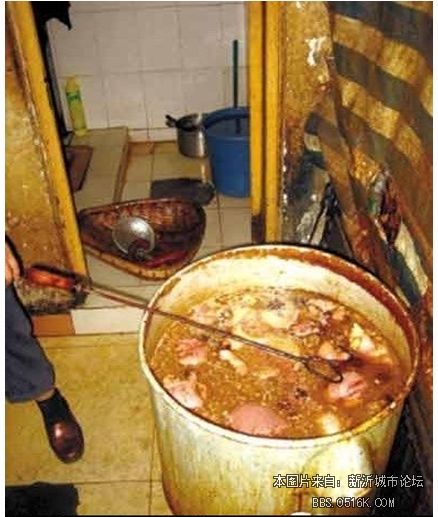
Label: trash